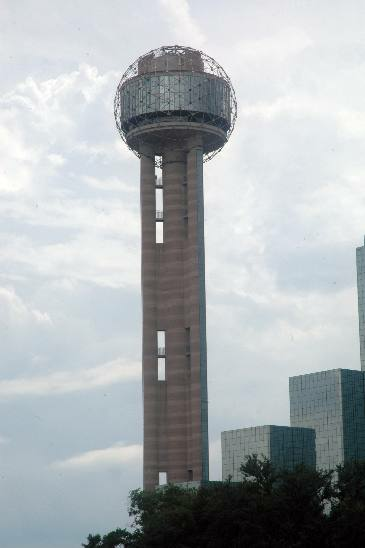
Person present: No